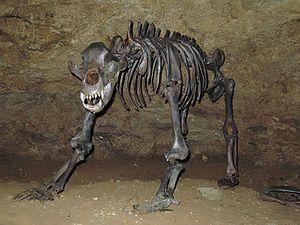
La grotte du Diable de Pottenstein est une grotte à concrétions près de Pottenstein en Haute Franconie, dans la Suisse franconienne. Elle est la plus grande des environ 1 000 grottes de la Suisse franconienne, et est richement ornée par des concrétions, de puissantes stalactites et stalagmites, et est considérée comme une des plus belles grottes à visiter en Allemagne. Elle est située dans l'arrondissement de Bayreuth, à peu près à mi-chemin entre Nuremberg et Bayreuth, et fait partie de l'association des grottes jurassiques. L'impressionnant portique d'entrée — « Porte des Enfers » — est situé à une altitude de 400 m, entre Potterstein et Schüttersmühle, à environ 2 km au sud de Potterstein sur le versant ouest de l'étroite vallée du Weihersbach. L'entrée de la grotte, large de 25 m et haute de 14 m, une des plus grandes entrées de grotte d'Allemagne, est connue depuis bien longtemps. Mais ce portail se terminait jadis au bout de 85 m, et avait été nommé Trou du diable.
La liste des espèces d'animaux disparus d'Europe comptabilise les animaux éteints, réintroduits et disparus localement d'Europe du Pliocène à l'Holocène.